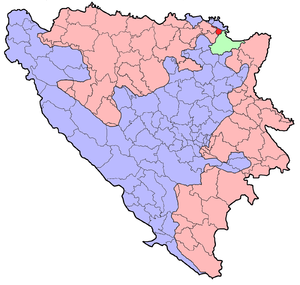
Donji Žabar est une localité et une municipalité de Bosnie-Herzégovine située dans la République serbe de Bosnie. Selon les premiers résultats du recensement bosnien de 2013, la localité intra muros compte 1 297 habitants et la municipalité 4 043.